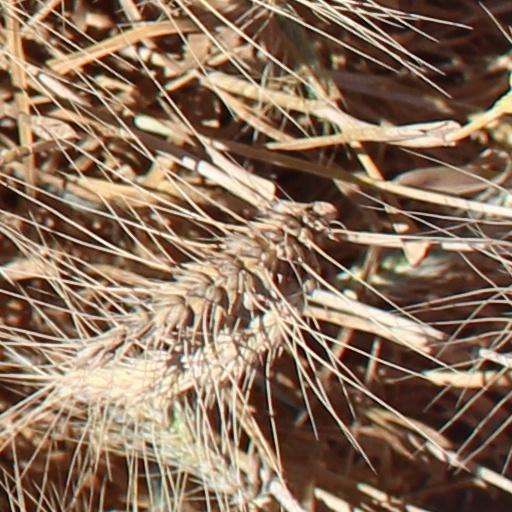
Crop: wheat